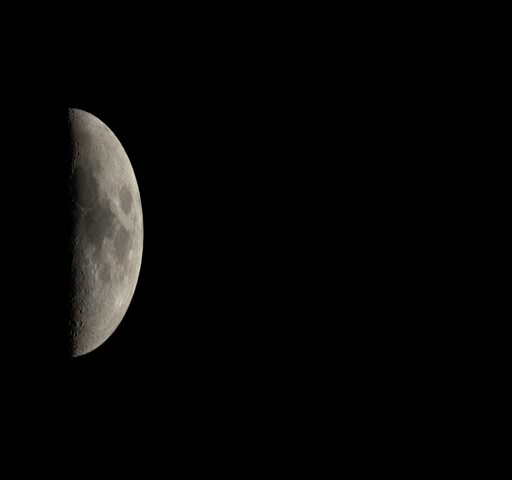
moon in the night sky